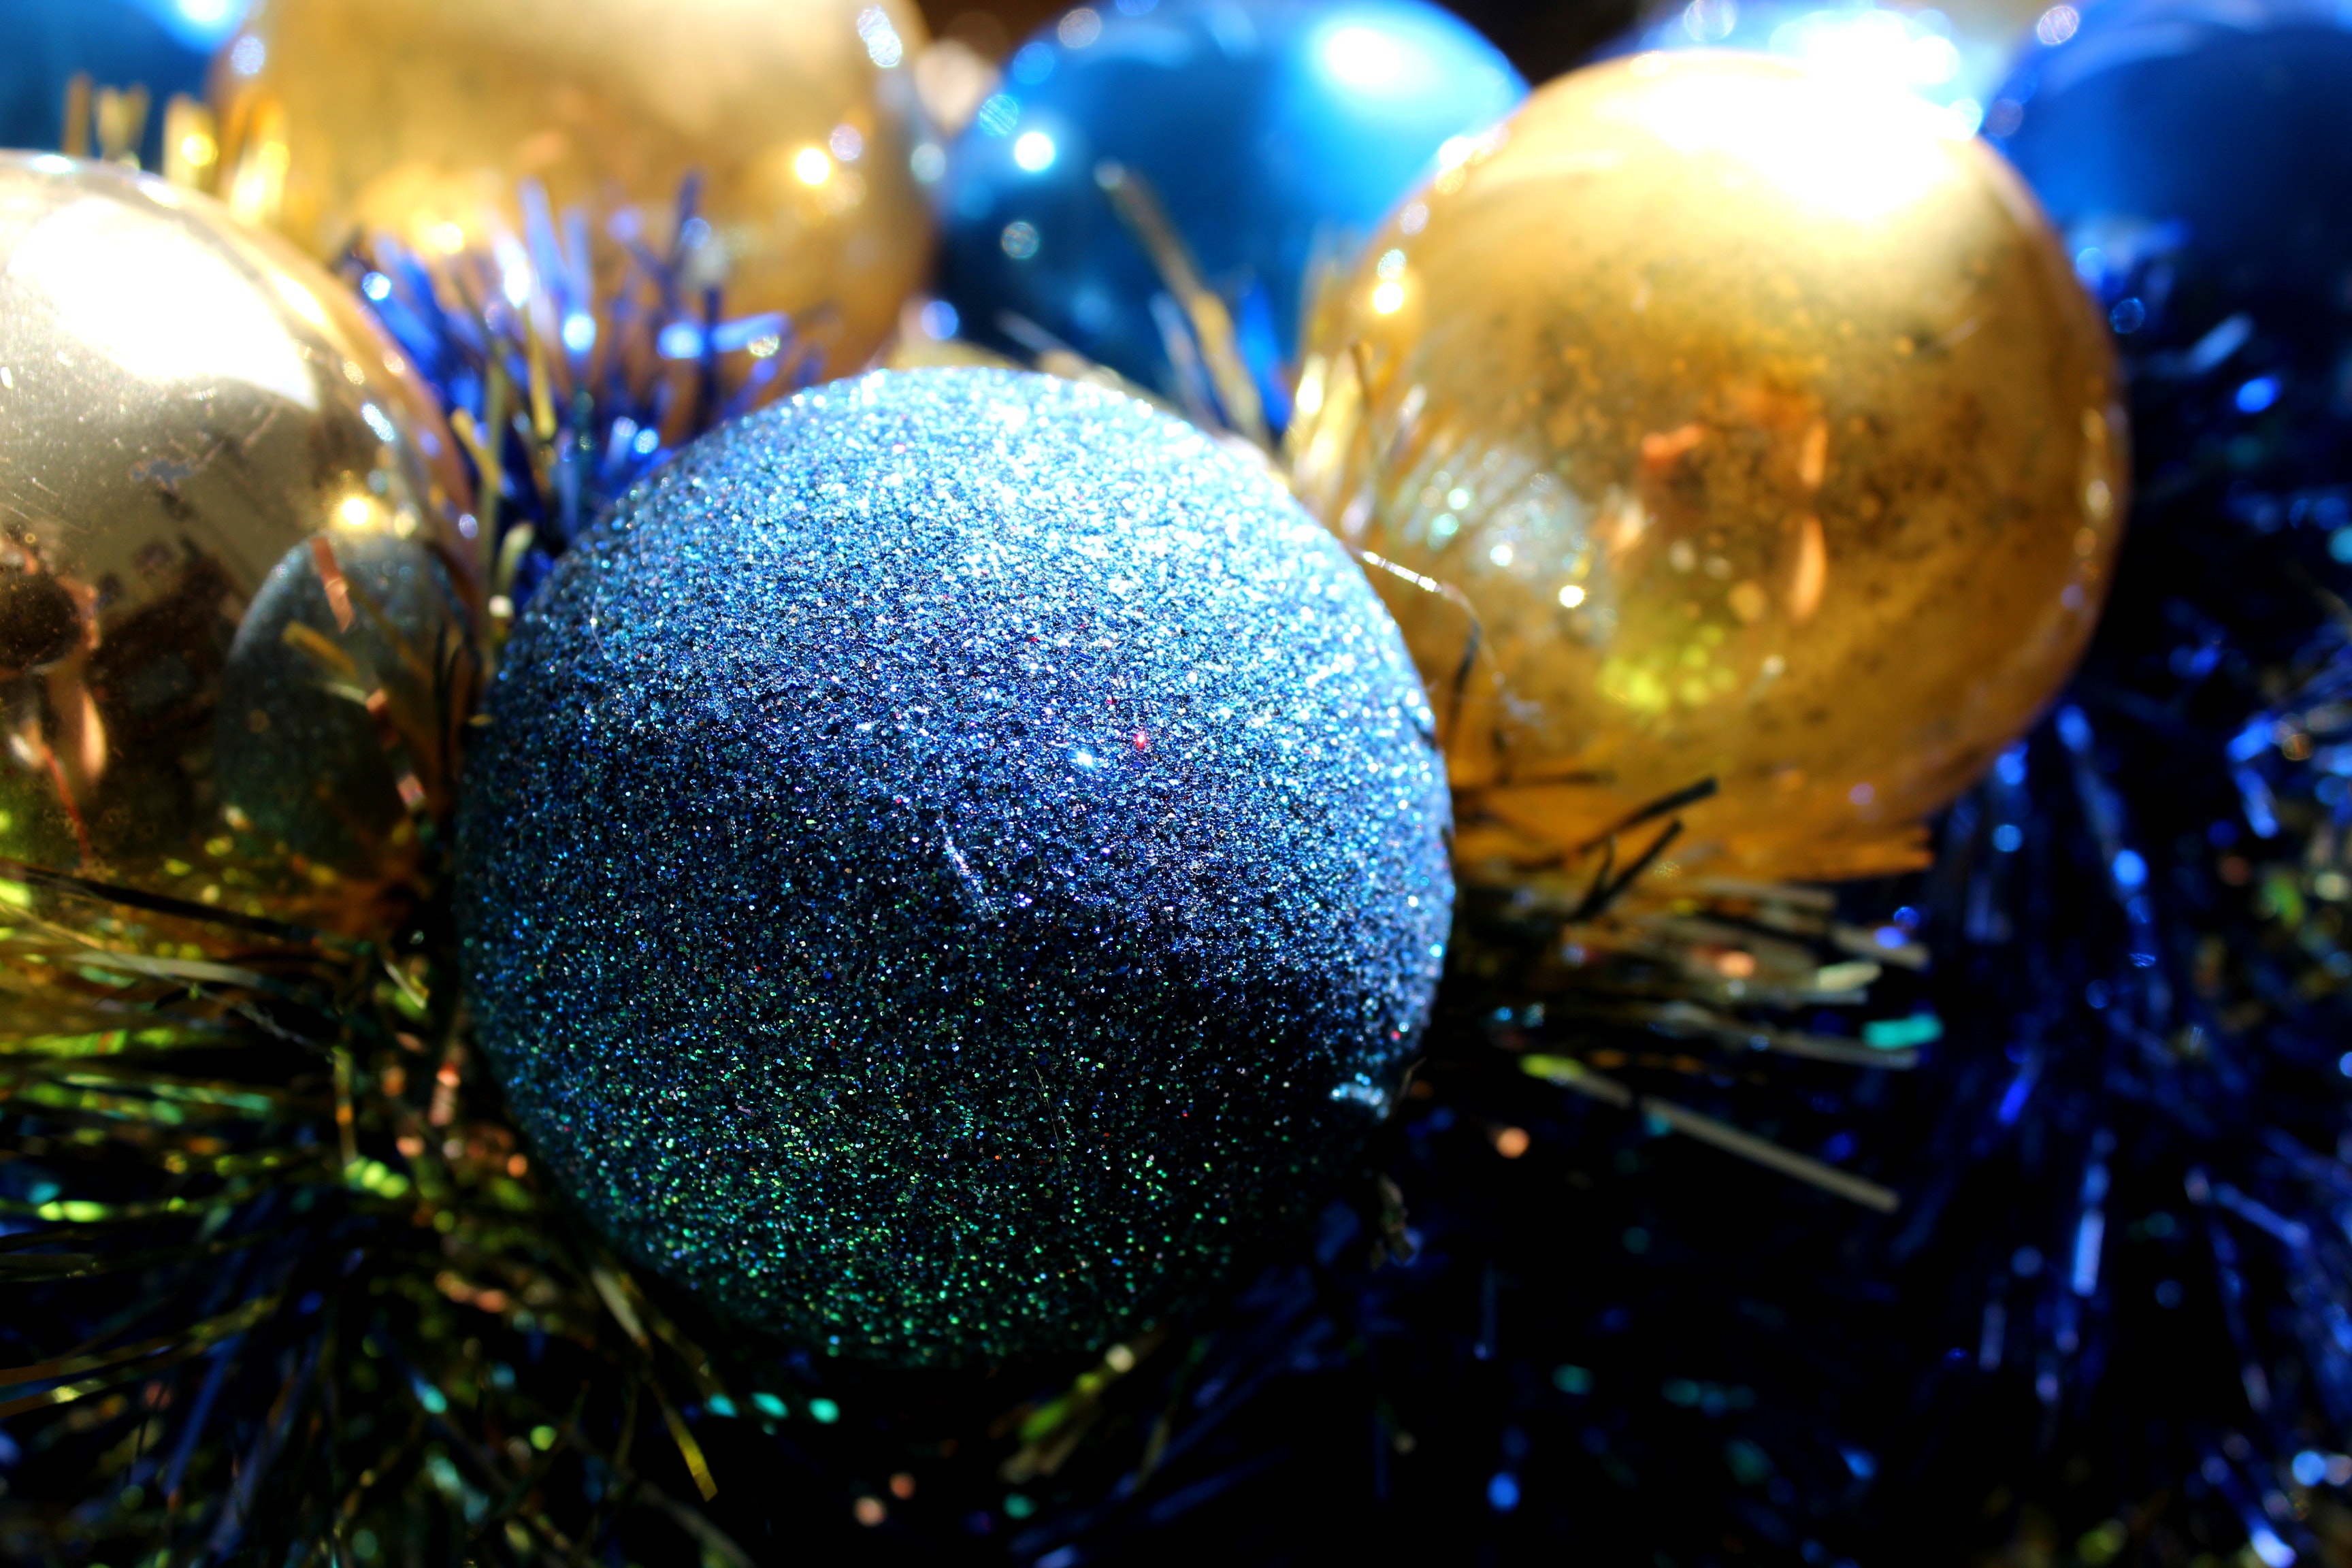
blue, christmas decoration, close up, christmas, macro photography, christmas ornament, computer wallpaper, holiday, glitter, sphere, fir